Julia H. Scott

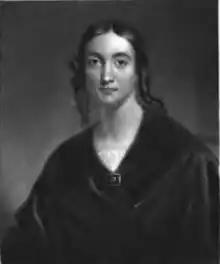

Julia H. Scott (Kinney; November 4, 1809 – March 5, 1842) was an American author who had the distinction of being the Poet of Sheshequin. She wrote numerous articles of prose and poetry, which were published in many of the most popular literary periodicals in the U.S. She was a prominent literary figure in the Universalist religion, along with Sarah Carter Edgarton Mayo and Caroline Mehitable Fisher Sawyer.